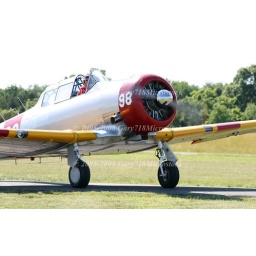
an old airplane displayed in field